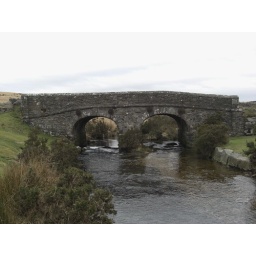
The county bridge at Lower Cherry Brook on Dartmoor near Dunnabridge on the road to Dartmeet from Tavistock.